James H. Leuba

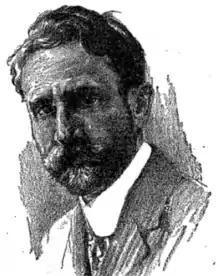

James Henry Leuba (April 9, 1868 – December 8, 1946) was an American psychologist best known for his contributions to the psychology of religion. His son Clarence James Leuba was also a psychologist and taught at Antioch College in Yellow Springs, Ohio.